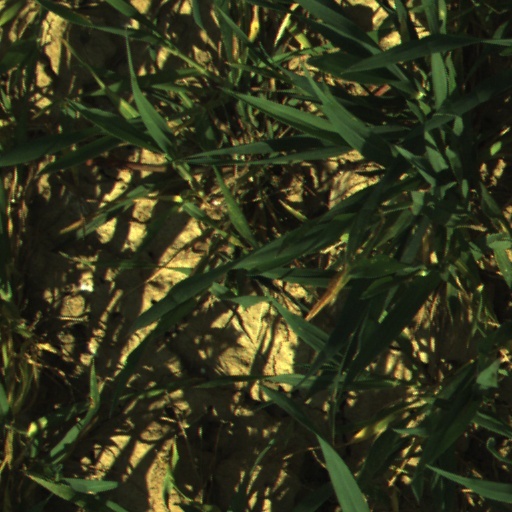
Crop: wheat